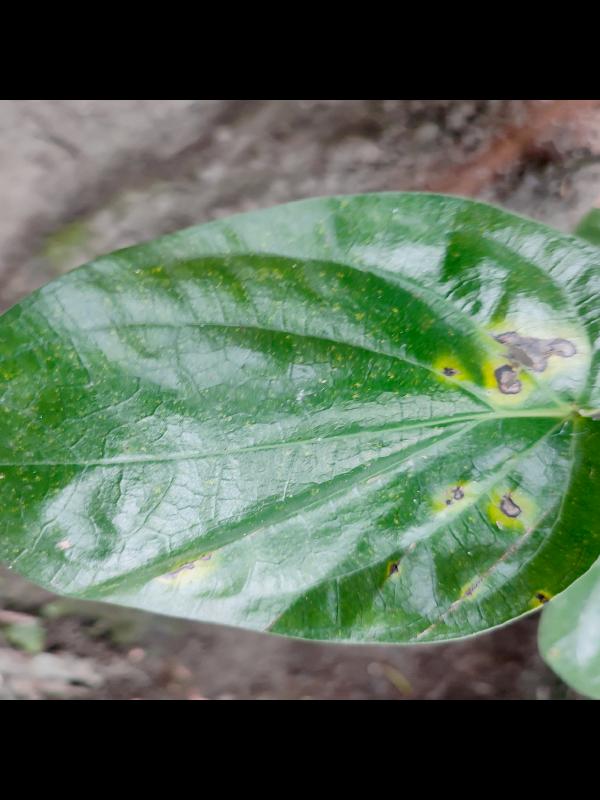
Label: Bacterial_Leaf_Disease